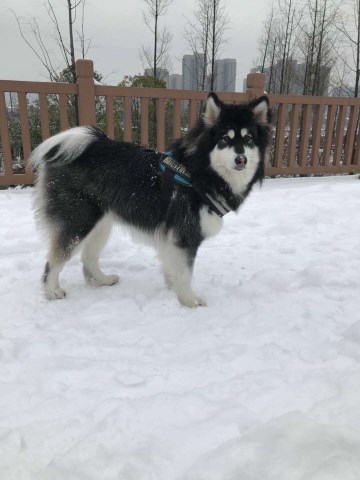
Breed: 1324-n000004-malamute